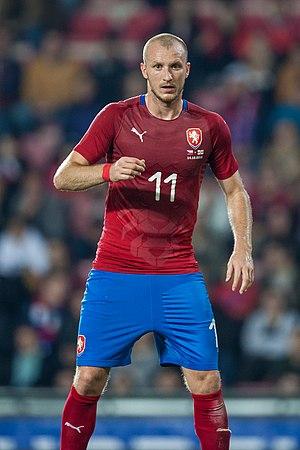
Michal Krmenčík, né le 15 mars 1993 à Kraslice, est un footballeur international tchèque évoluant au poste d'attaquant, pouvant également jouer ailier gauche ou ailier droit.